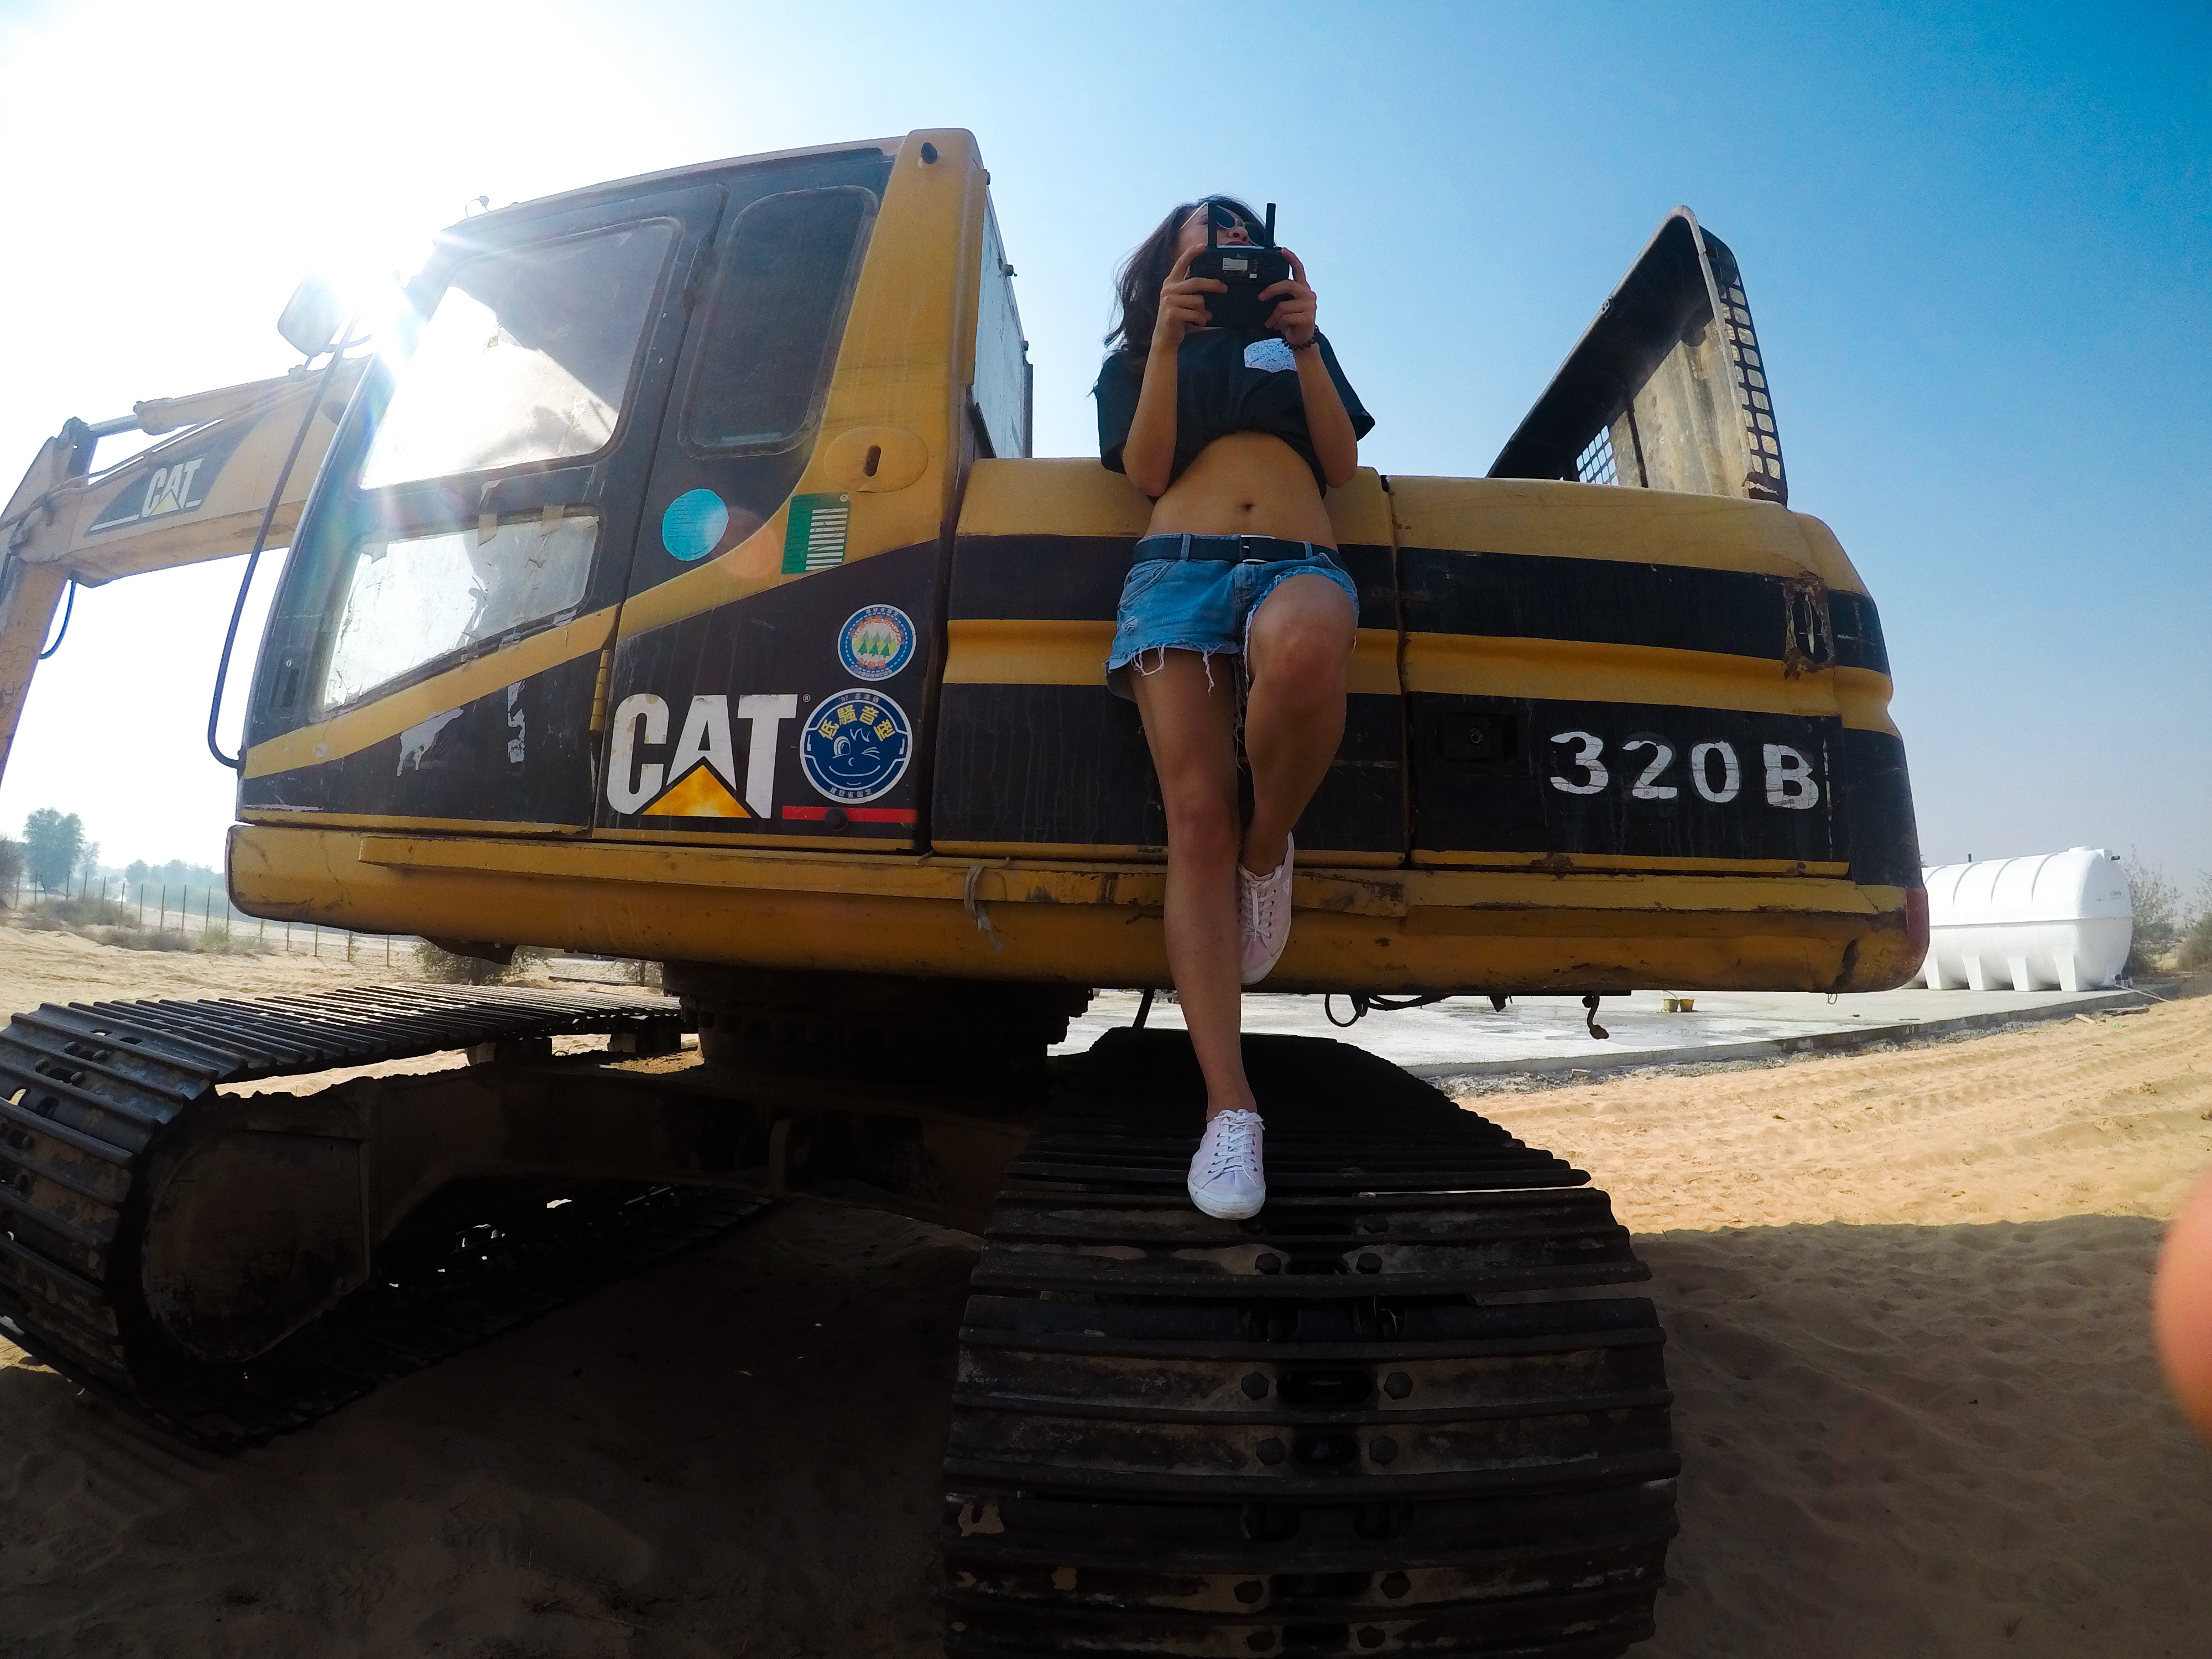
car, mode of transport, vehicle, automotive exterior, bumper, recreation, vacation